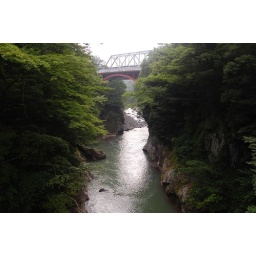
Overlooking the river near Shibukawa Station along the JR route from Tokyo to the Onsen. The bridge at top supports the JR line.